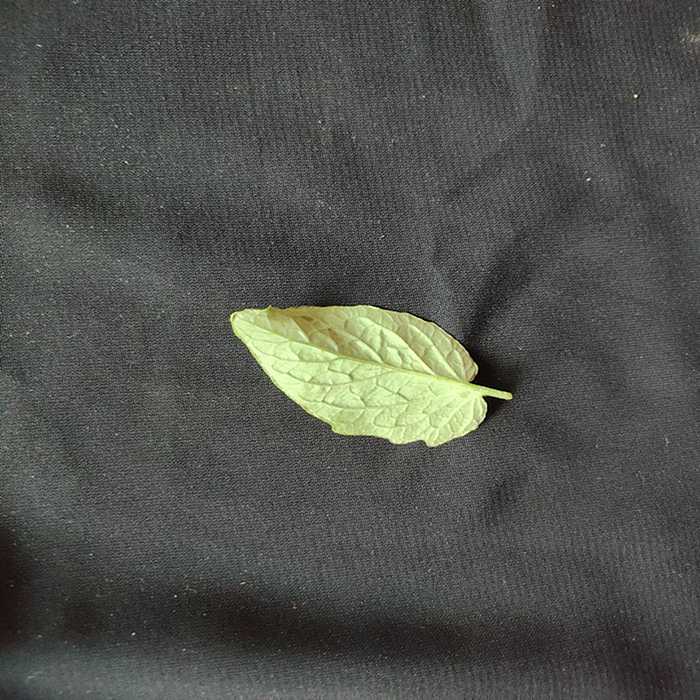
Plant: Tomato
Label: Tomato Fresh leaf